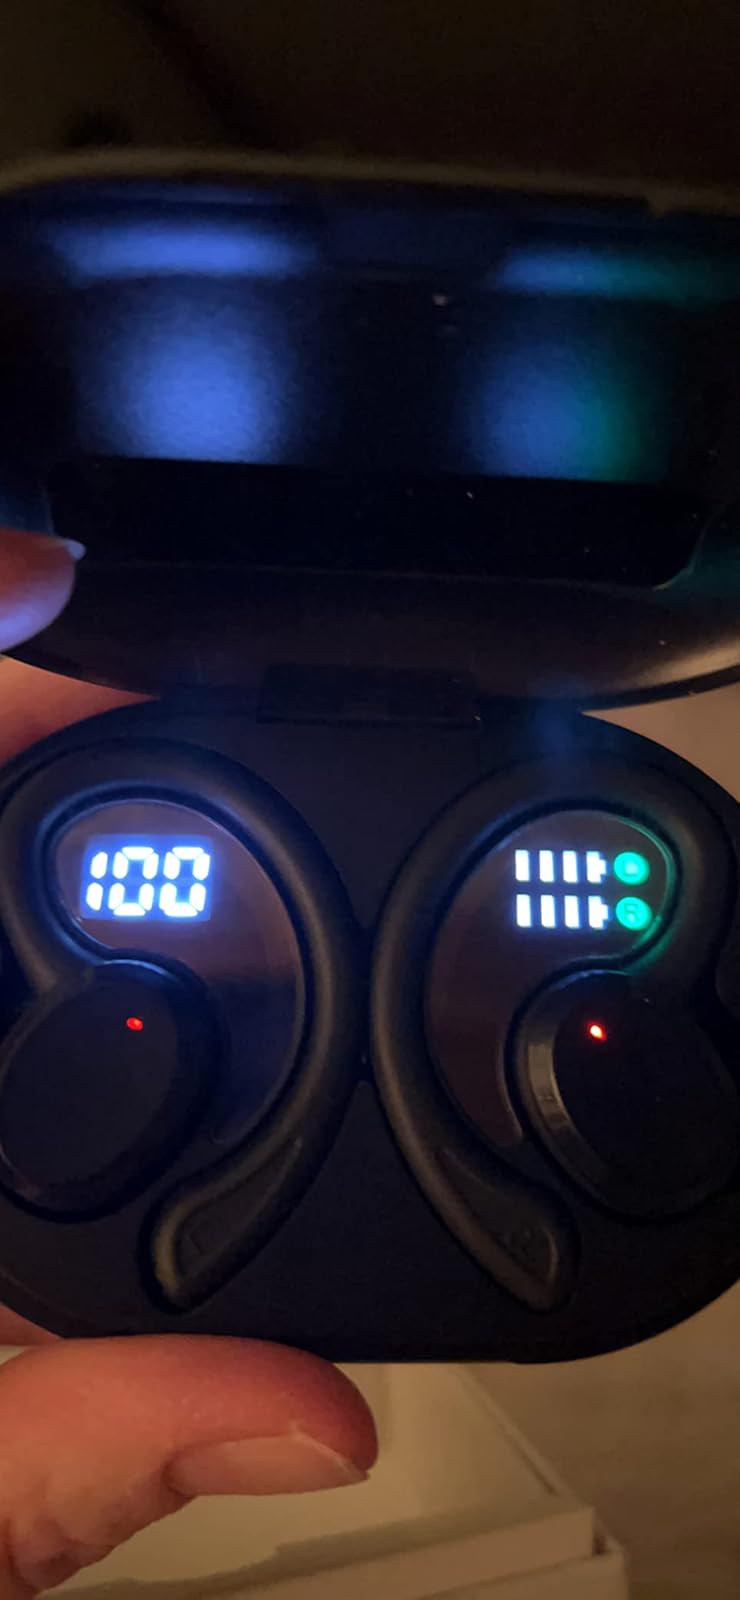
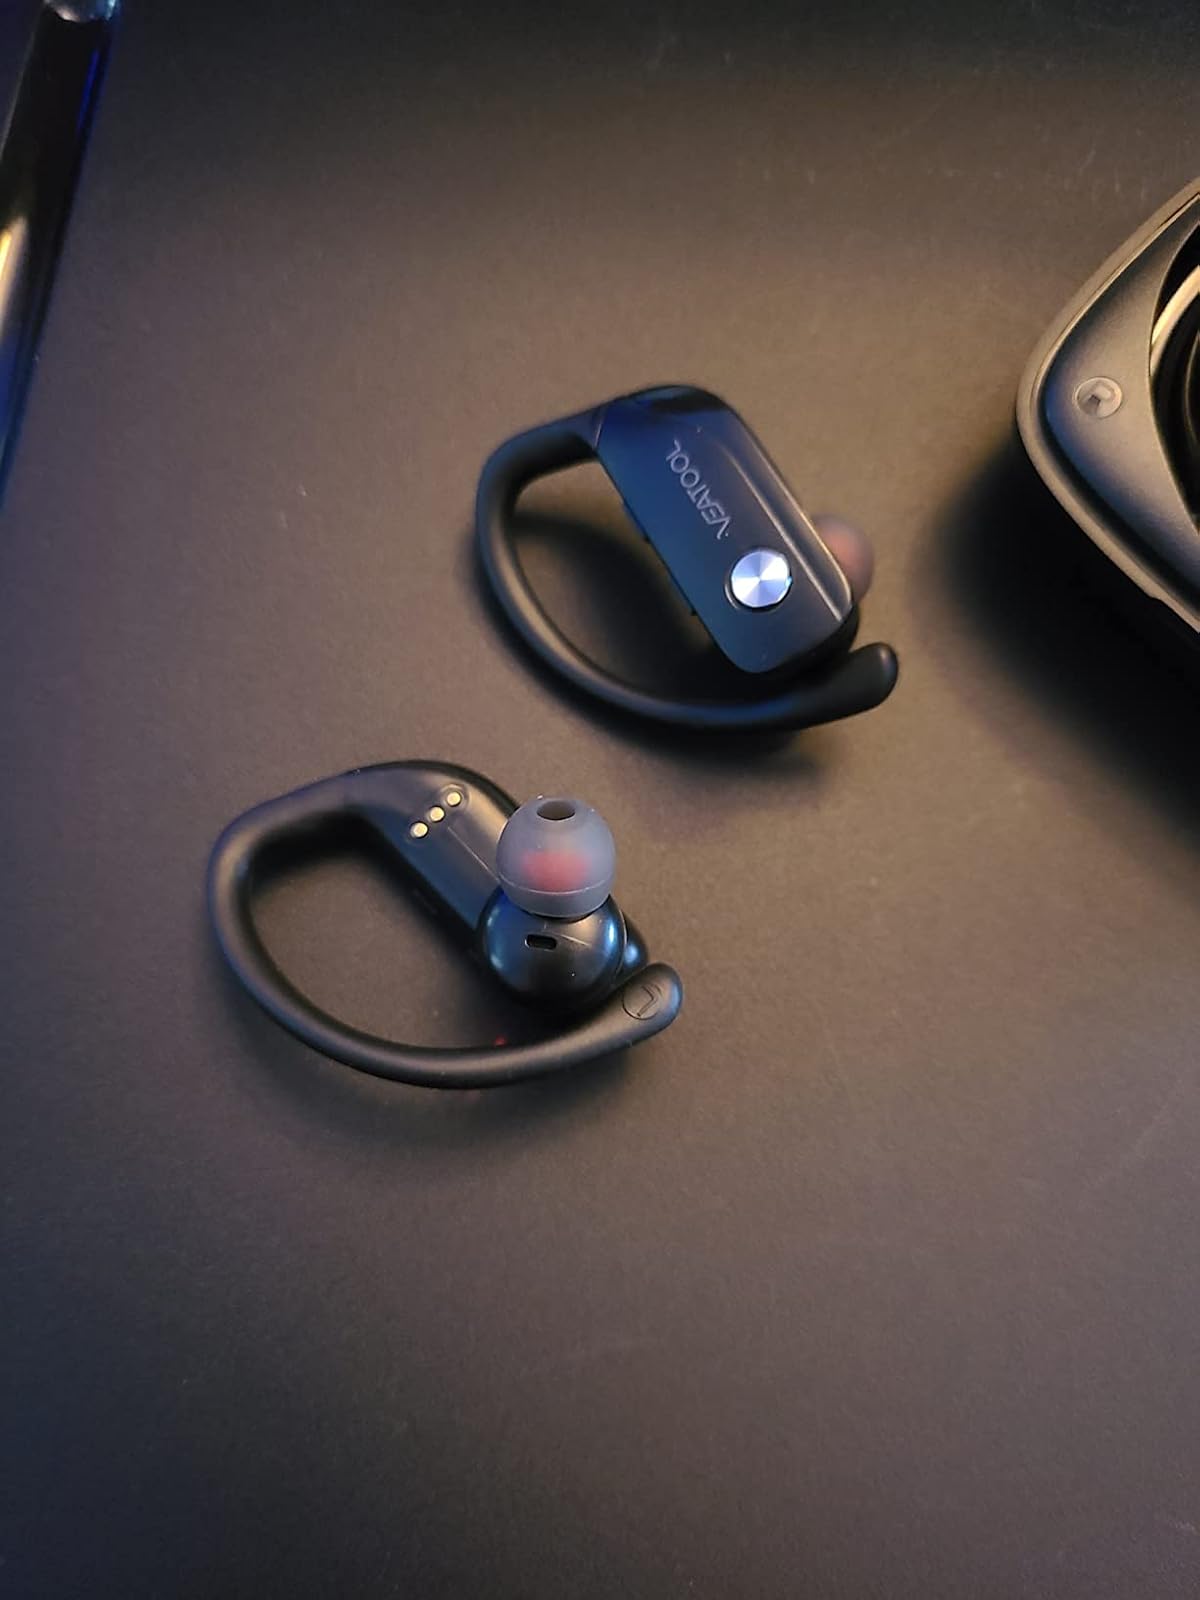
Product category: earbuds
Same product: no